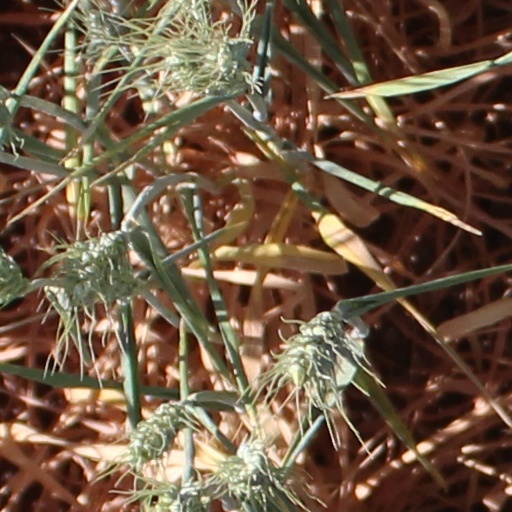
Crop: wheat